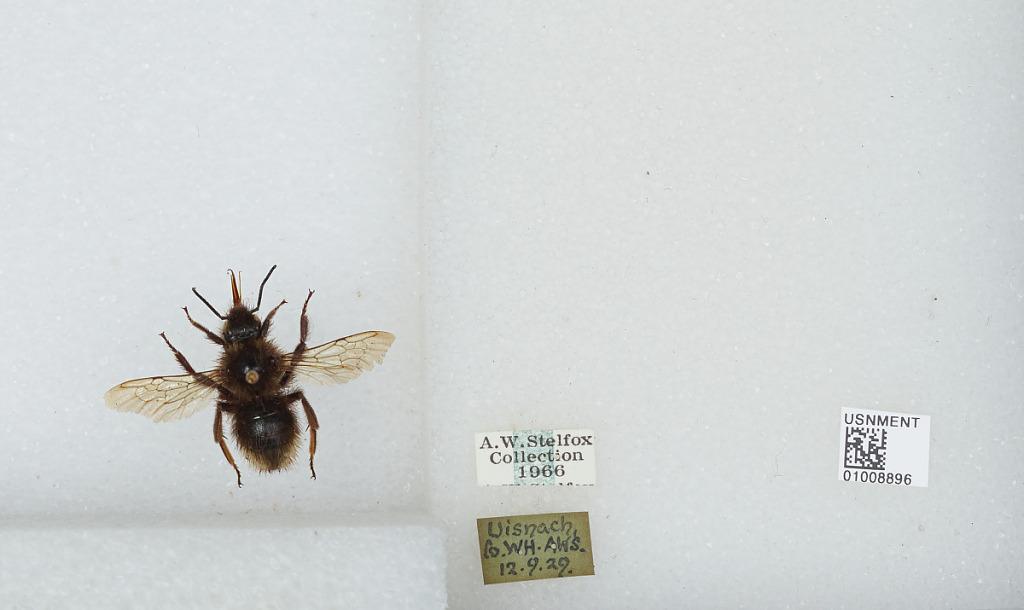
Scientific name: Bombus (Psithyrus) campestris Panzer
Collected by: A. Stelfox
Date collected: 1929-9-12
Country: Ireland
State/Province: Westmeath
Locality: Hill of Uisneach
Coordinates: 53.4836, -7.5564